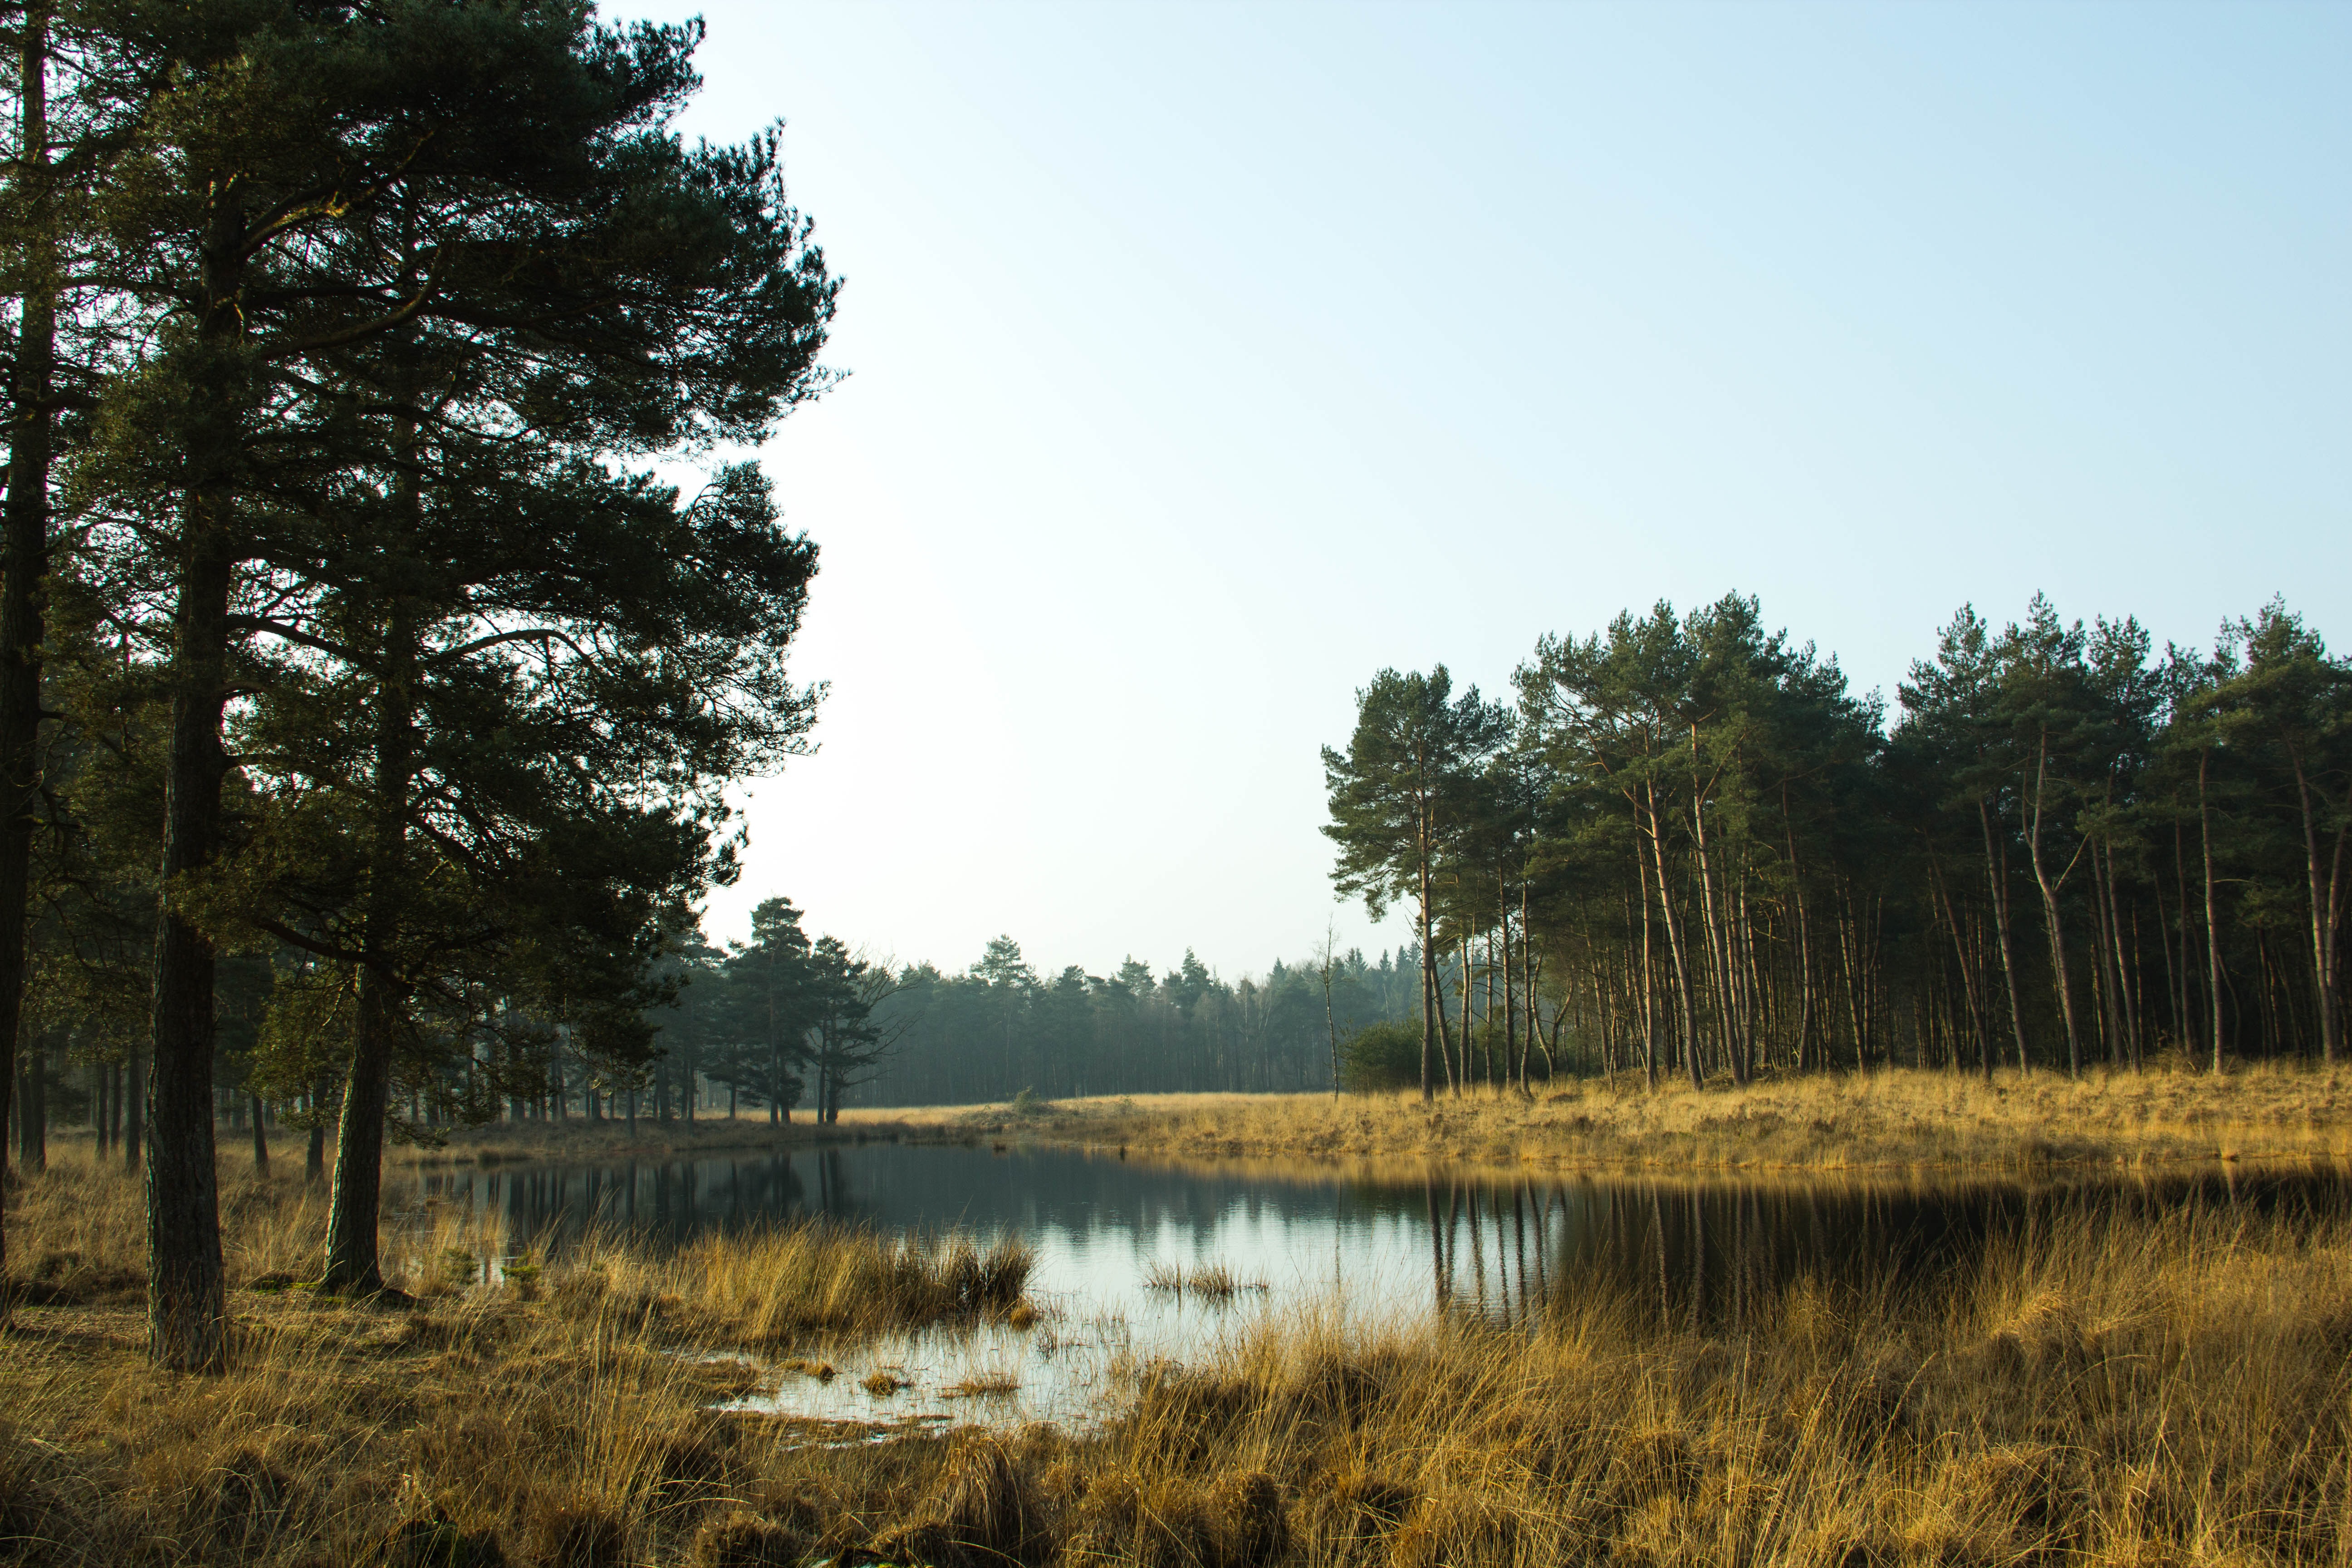
landscape, tree, water, nature, forest, outdoor, marsh, swamp, wilderness, light, sunlight, morning, lake, river, pond, reflection, scenic, natural, autumn, scenery, weather, reservoir, wetland, bog, habitat, ecosystem, rural area, natural environment, atmospheric phenomenon, woody plant